Rippleside, Victoria

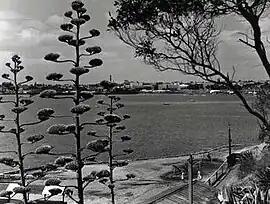

Rippleside is a suburb of Geelong, Victoria, Australia. The suburb overlooks Corio Bay. At the , Rippleside had a population of 875.